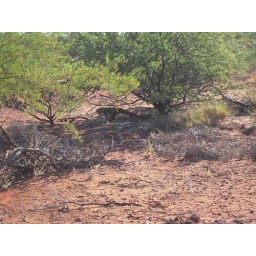
Reptile makes his escape after running across the highway in front of usOn the road, WA